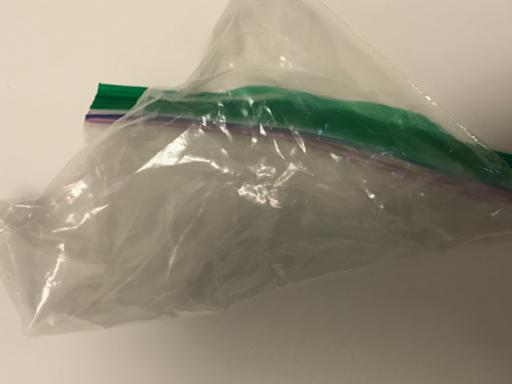
Label: trash